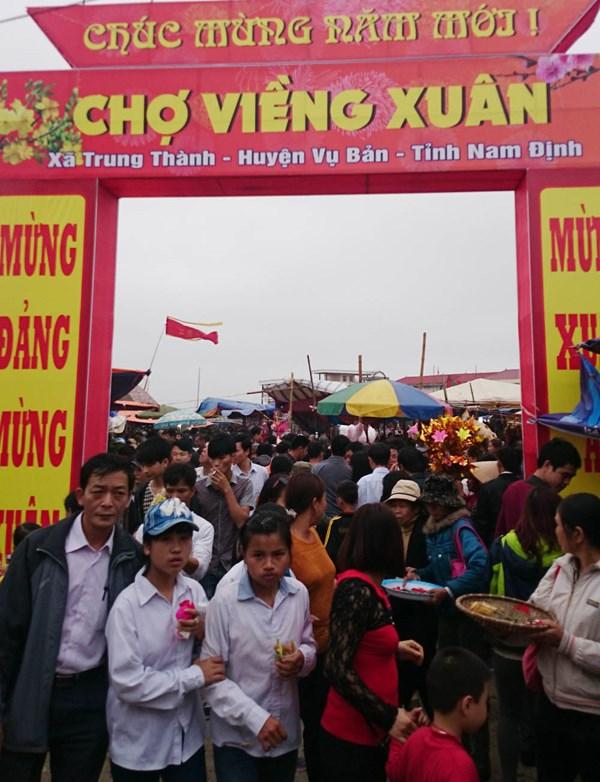
ở trong phiên chợ đang có sự xuất hiện của nhiều người